Vacanze di Natale '90

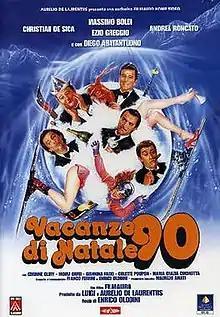

Vacanze di Natale '90 (aka "Christmas Vacation '90") is a 1990 Italian Christmas comedy film directed by Enrico Oldoini.